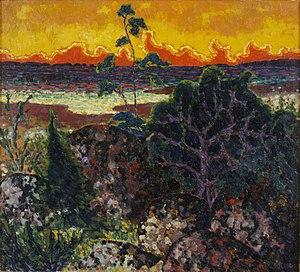
Paysage avec un nuage rouge est un tableau peint par Konrad Mägi en 1913.